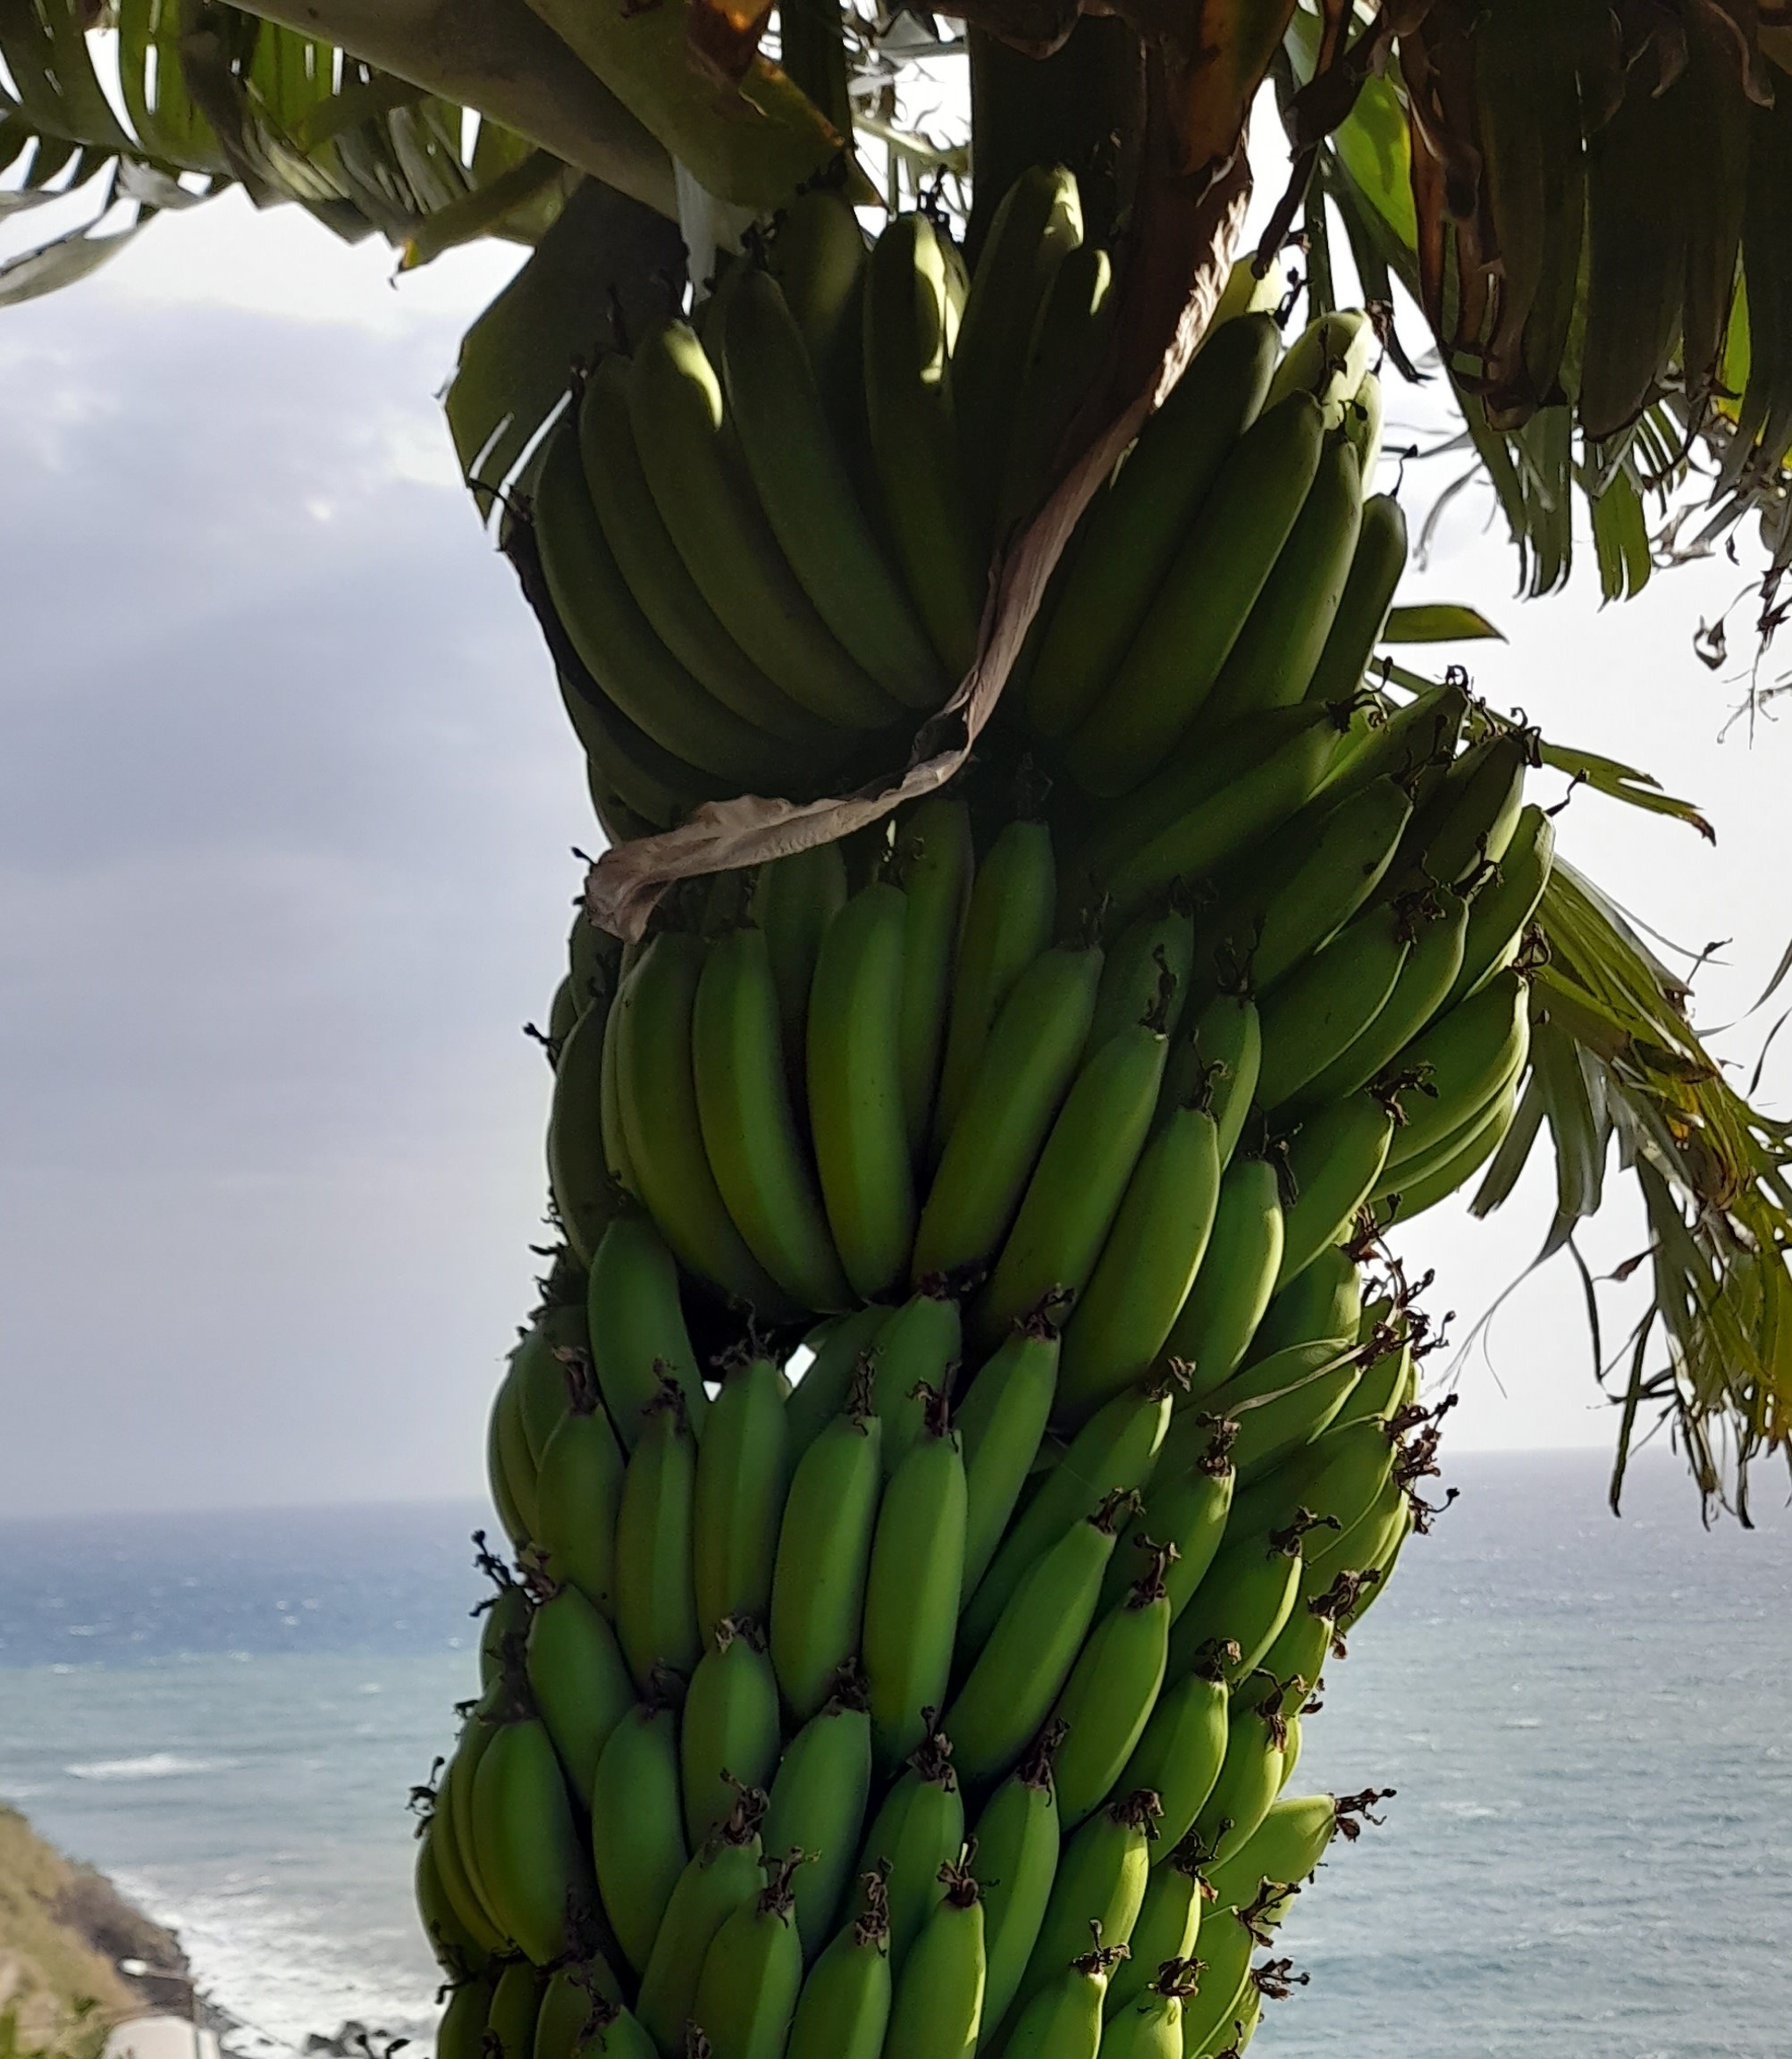
Label: Cut